Tasmanian devil

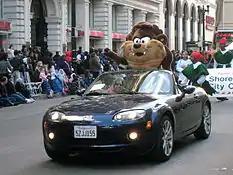
A black open-top sports car with lights on is being driven down an asphalt road. A large furry toy costume, slightly larger than a human is standing in the back seat. It has cream coloured mouth and chest, and dark brown arms and forehead, large whiskers, a grin, large white eyes and two canines. Behind him are some men walking in green costumes. On the left is a crowd watching the parade from the footpath, in front of tall buildings with stone arches.

Early attempts to breed Tasmanian devils in captivity had limited success. Mary Roberts bred a pair at Beaumaris Zoo (which she named Billy and Truganini) in 1913. However, although advised to remove Billy, Roberts found Truganini too distressed by his absence, and returned him. The first litter was presumed eaten by Billy, but a second litter in 1914 survived, after Billy was removed. Roberts wrote an article on keeping and breeding the devils for the London Zoological Society. Even by 1934, successful breeding of the devil was rare. In a study on the growth of young devils in captivity, some developmental stages were very different from those reported by Guiler. The pinnae were free on day 36, and eyes opened later, on days 115–121. In general, females tend to retain more stress after being taken into captivity than males.